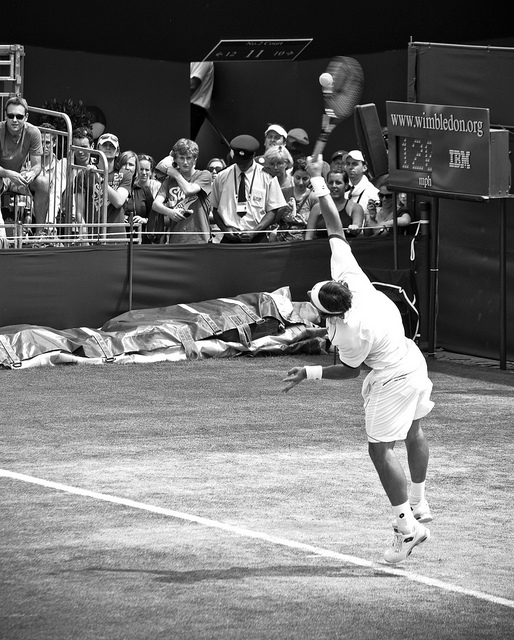
vận động viên tennis nam đang cầm vợt nhảy lên đánh trả bóng